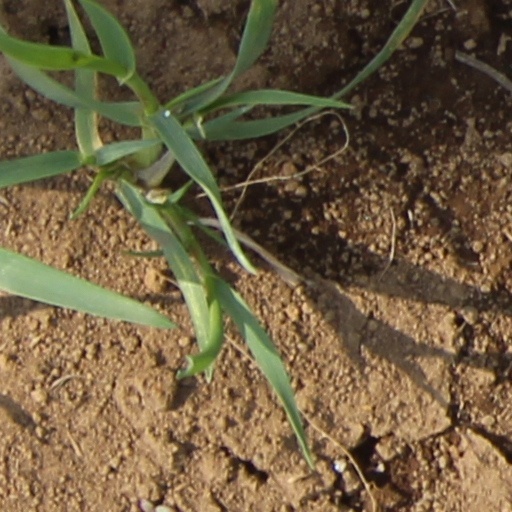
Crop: wheat